Repulse Bay

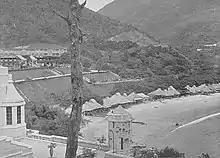
Repulse Bay in the 1930s, viewed from Eucliffe, with the Repulse Bay Hotel in the background.

Repulse Bay or Tsin Shui Wan is a bay in the southern part of Hong Kong Island, located in the Southern District, Hong Kong. It is one of the most expensive residential areas in the world.